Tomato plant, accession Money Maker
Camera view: vertical (180 deg); turntable rotation: 210 degrees
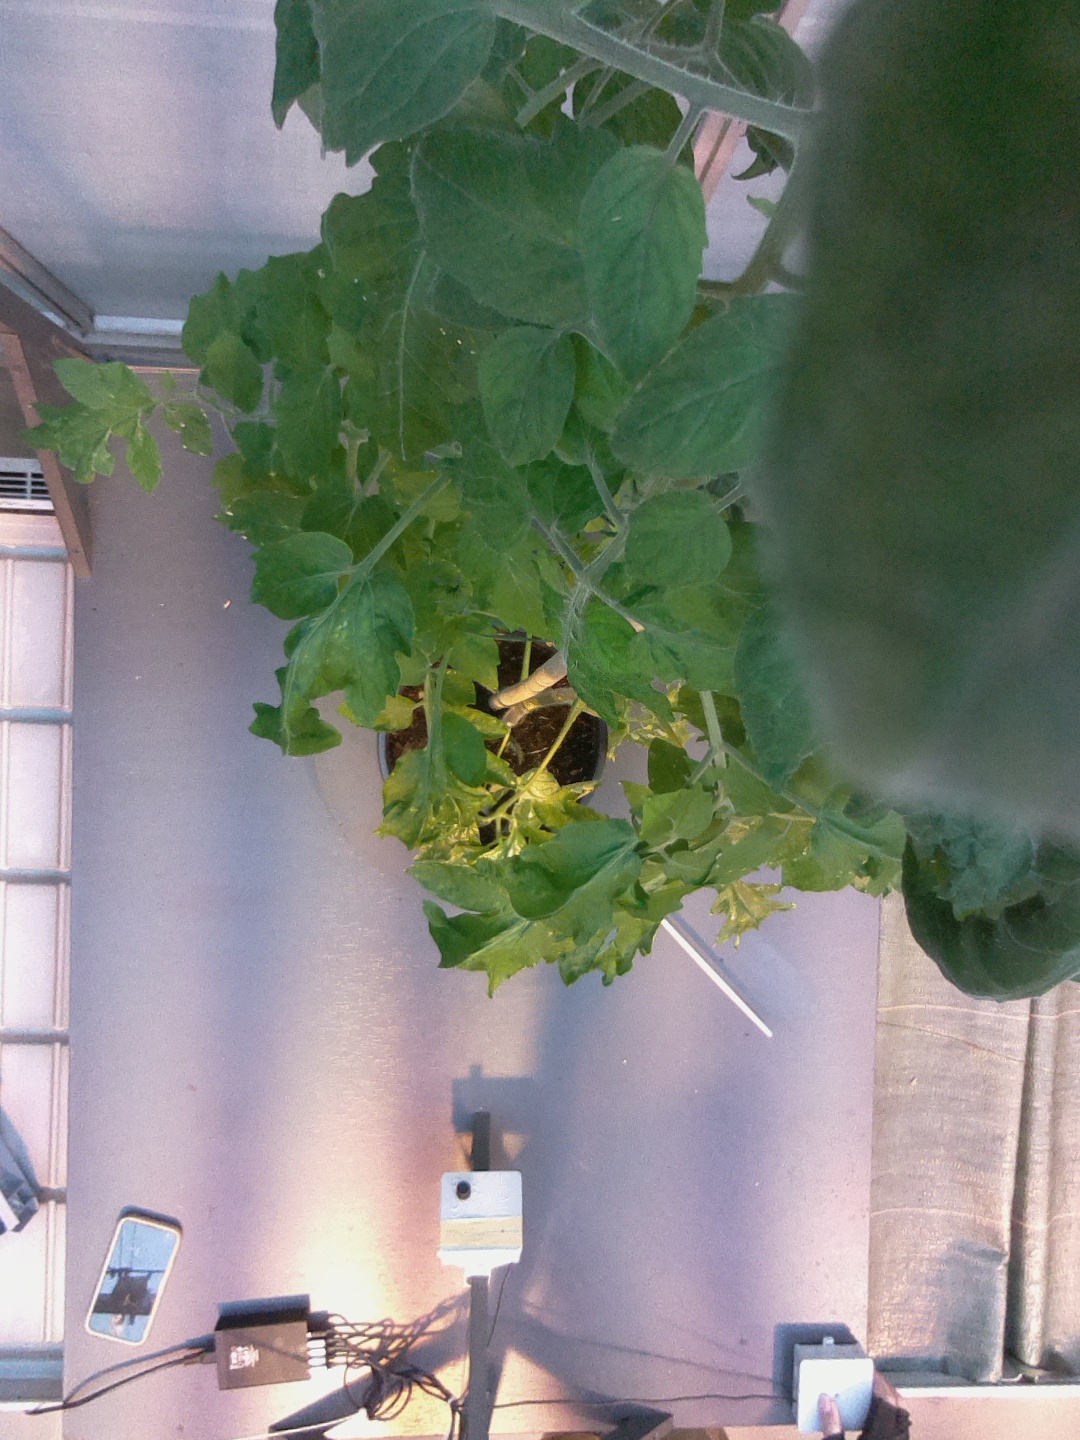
BBCH growth stage 64: 40%-50% of flowers open